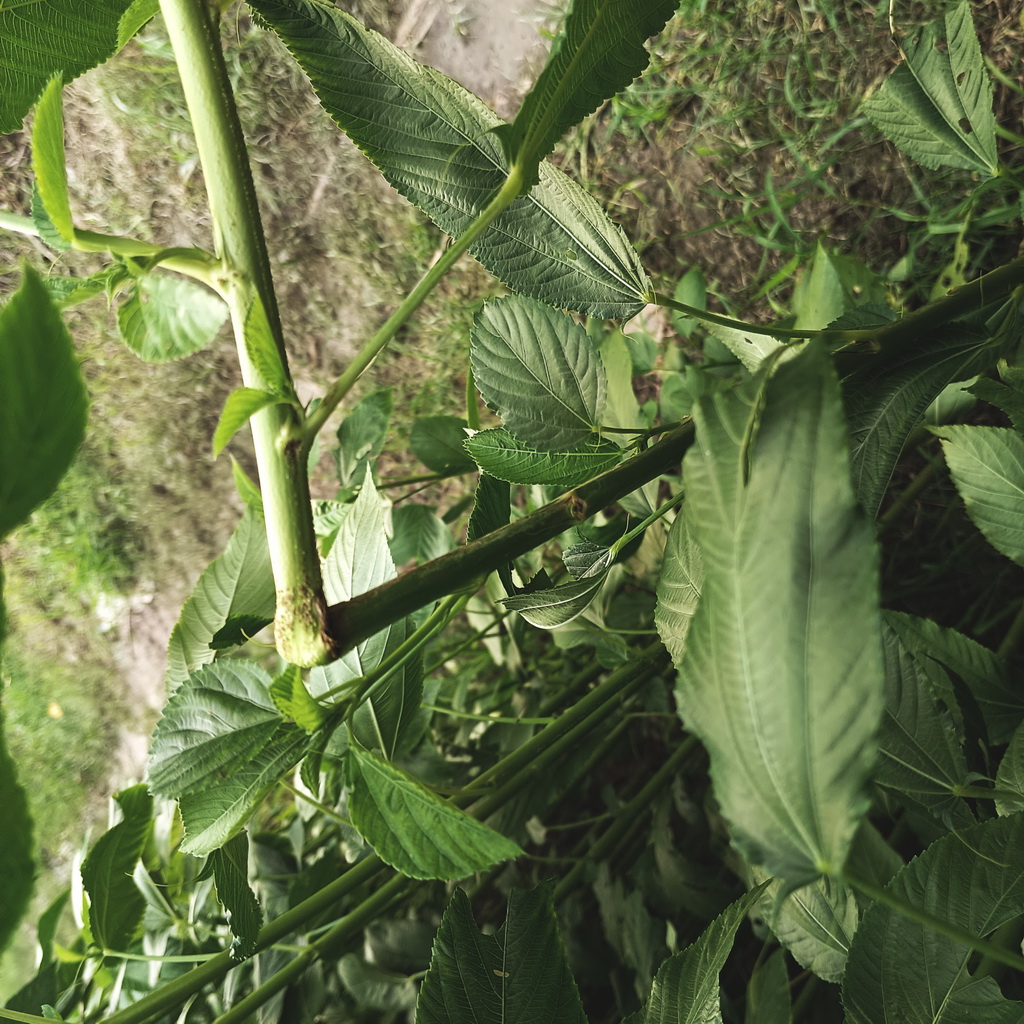
Label: Stem Soft Rot